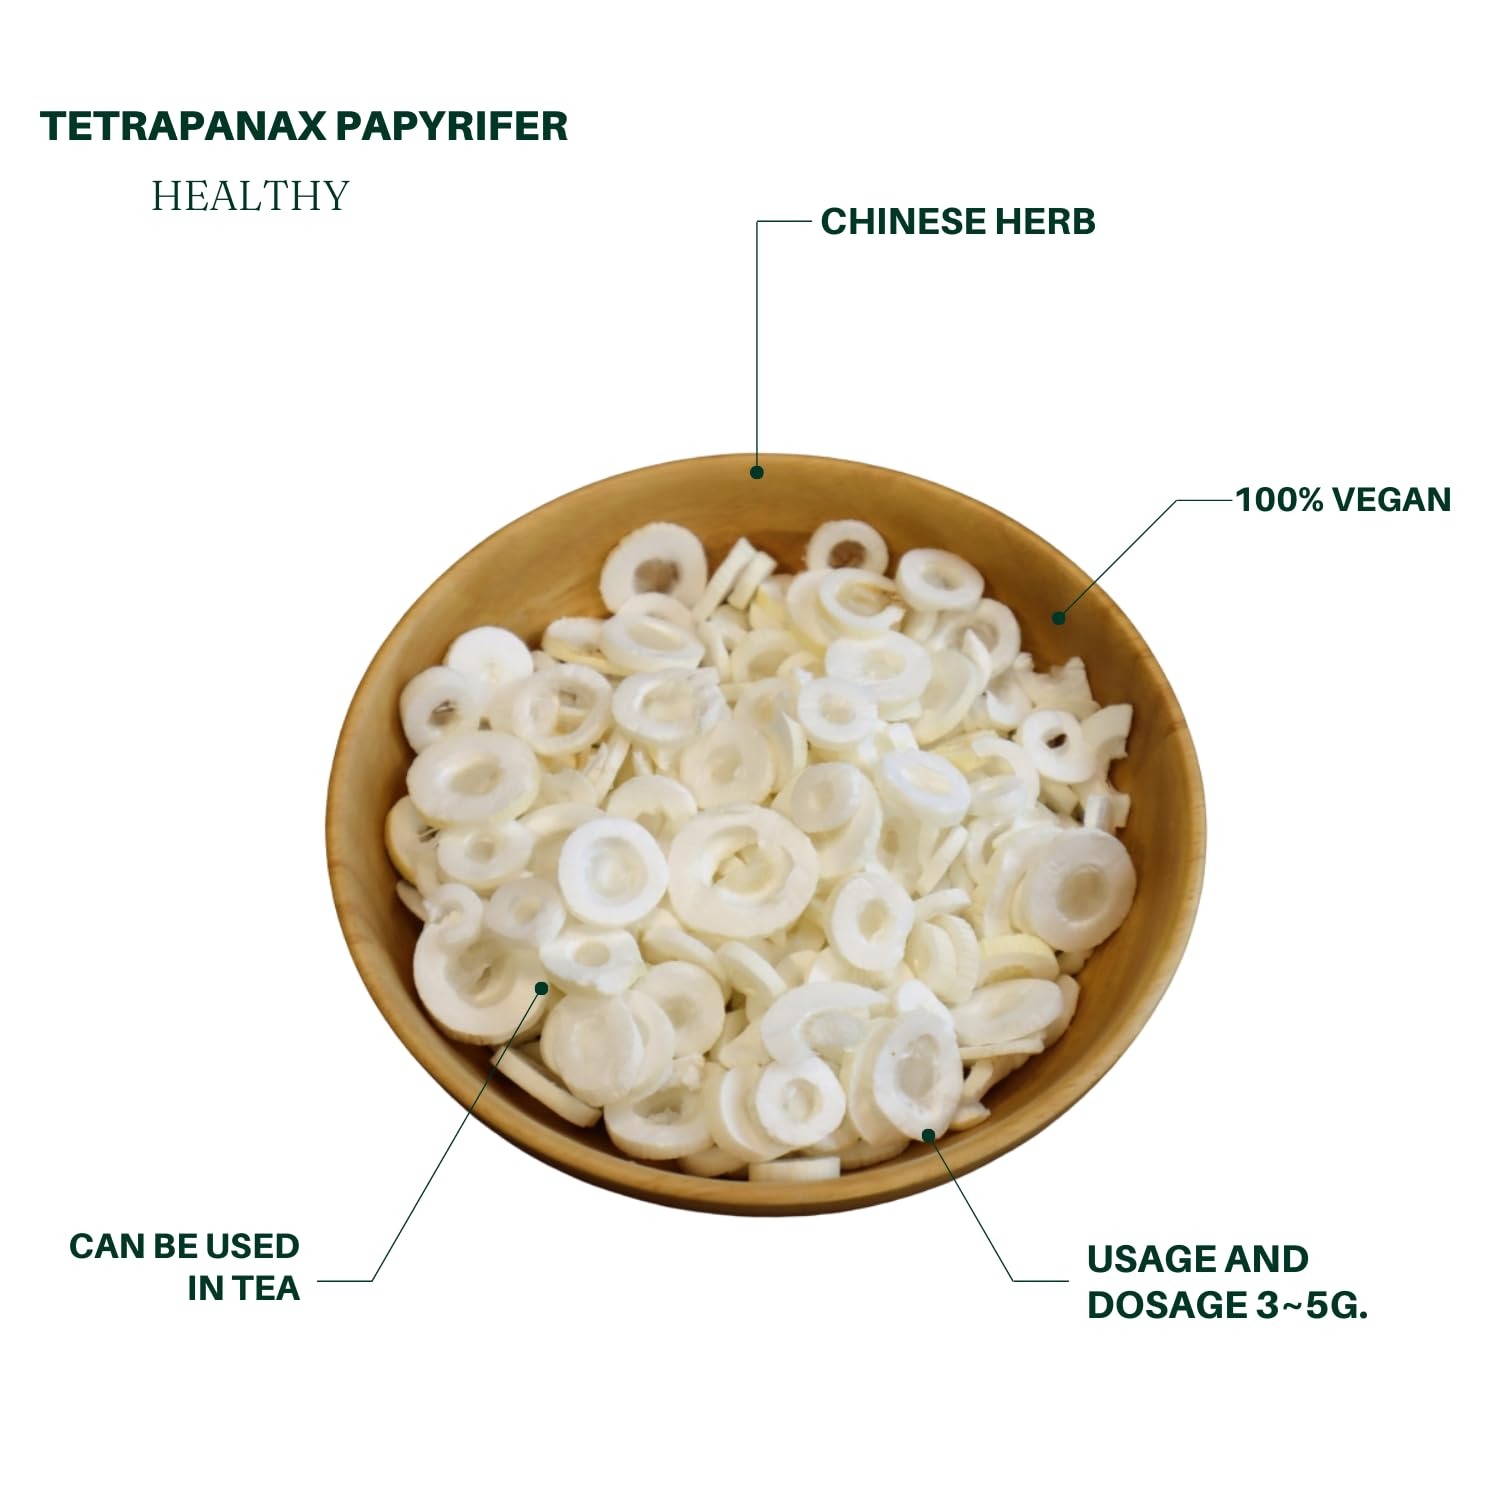
Item Name: Royal Seafood USA Dried Tetrapanax papyrifer, Rice paper pith, tong cao, 28g, 九龍堂 通草, 大通草, 清热
Bullet Point 1: Royal Seafood USA selected from high quality dried Tetrapanax papyrifer.
Bullet Point 2: Tongcao has a faint grassy scent and a mild taste.
Bullet Point 3: Dried Tetrapanax papyrifer/Tong cao can be used in soup and tea.
Bullet Point 4: Please keep in cool and dry place.
Bullet Point 5: Size:28g/bag.
Product Description: Dried Tetrapanax papyrifer, commonly known as rice paper plant or tong cao, is a prized traditional Chinese herb renowned for its health benefits. Harvested from the Tetrapanax papyrifer plant, this natural remedy is meticulously dried to preserve its potent properties.
Value: 0.9877
Unit: Ounce

Price: 19.99